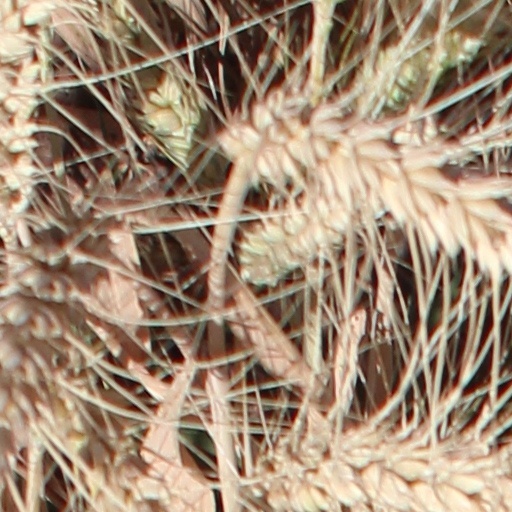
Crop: wheat